Vasily Strelnikov

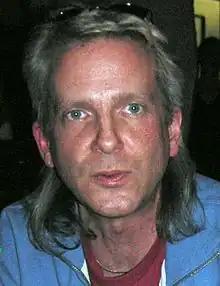
Strelnikov in 2006

Vasily Borisovic Strelnikov is a Russian-American New York City-born VJ and DJ most commonly known to the Boomerang Generation as the voice behind MTV Russia from 1998 to 2002. Strelnikov's popularity was at its peak when he hosted the morning show "Weekend's Whim" ("Викендный Каприз"). He is currently associated with Radio Mayak.